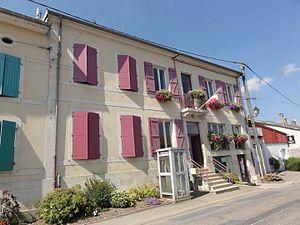
Boncourt-sur-Meuse (Meuse) mairie
Boncourt-sur-Meuse est une commune française située dans le département de la Meuse, en région Grand Est.